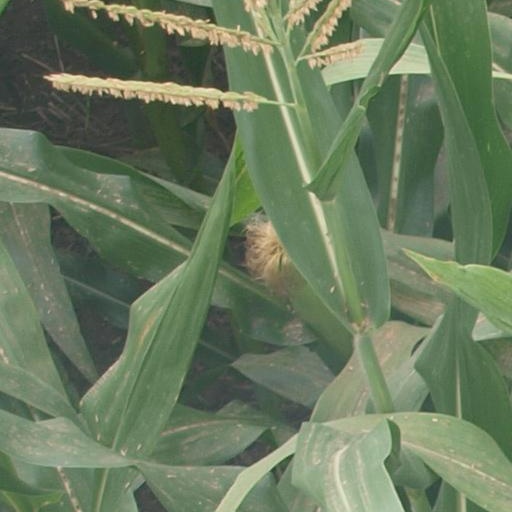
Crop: maize; corn